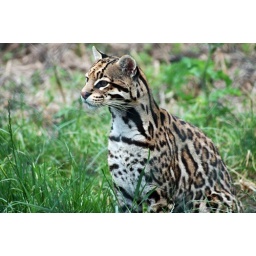
The Ocelot, Wild Small cat at The exotic animal shalter in Deeping St James.